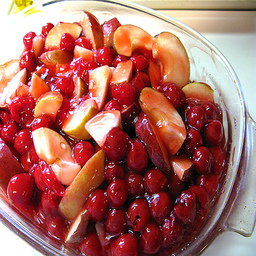
Label: Apple